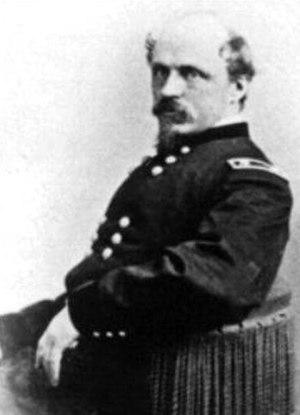
Wager Swayne, né le 10 novembre 1834 et mort le 18 décembre 1902, est un général et homme politique démocrate. Il est gouverneur militaire de l'Alabama entre 1867 et 1868, lors de la reconstruction après la guerre de Sécession.